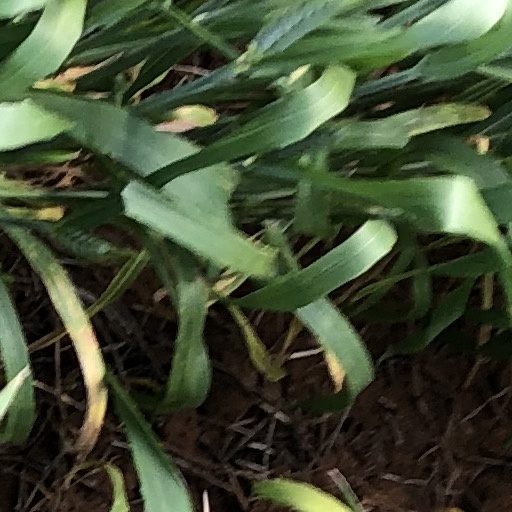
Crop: wheat